Norwood, Ohio

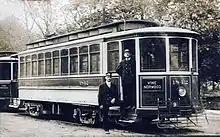
Two conductors stand beside a streetcar on the 9 Vine-Norwood line in 1910. The trolley transported passengers between Norwood and 6th & Walnut downtown.

In 1908, Greek immigrants, Thomas and Nicholas Aglamesis, opened an ice cream parlor on Montgomery Road in Norwood. Five years later, they added a second store in neighboring Oakley. The Norwood store eventually closed, but their Oakley location, known as Aglamesis Bro's, remains a popular Cincinnati institution to this day.